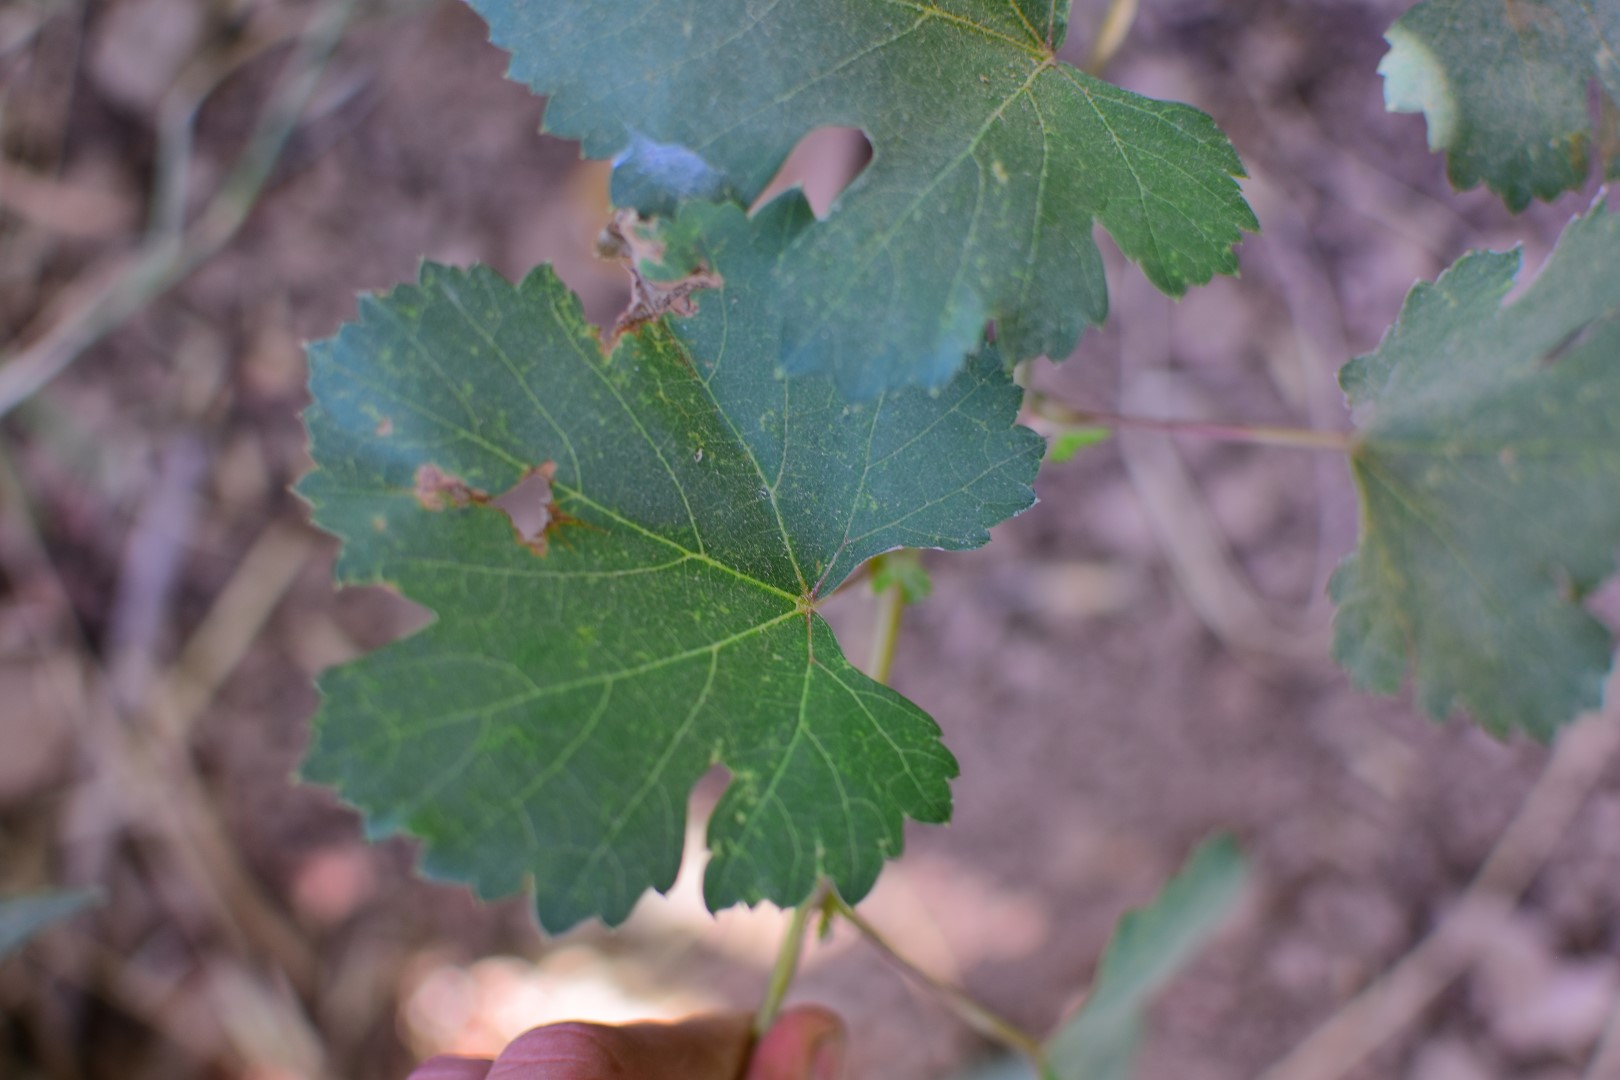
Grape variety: Frinsi